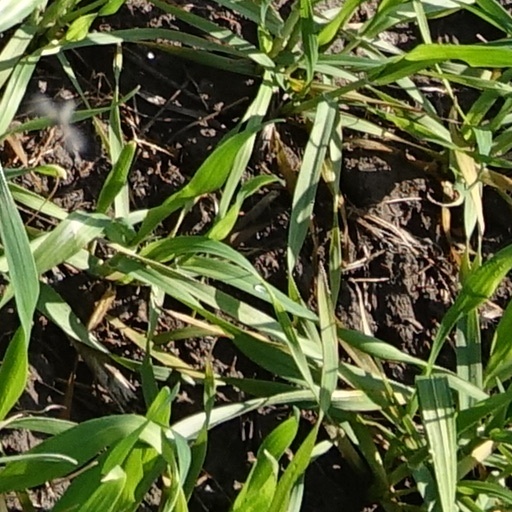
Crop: wheat